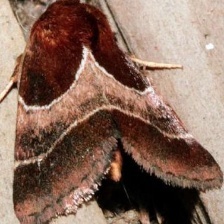
Species: ARCIGERA FLOWER MOTH